A. J. Allmendinger

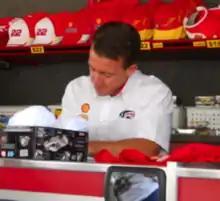
Allmendinger signing autographs prior to the 2012 FedEx 400

During the offseason, Allmendinger replaced Reed Sorenson in the team's famous No. 43 car. He collected two top-fives, eight top-10s, and a pole position in 2010, and finished 19th in the final standings.